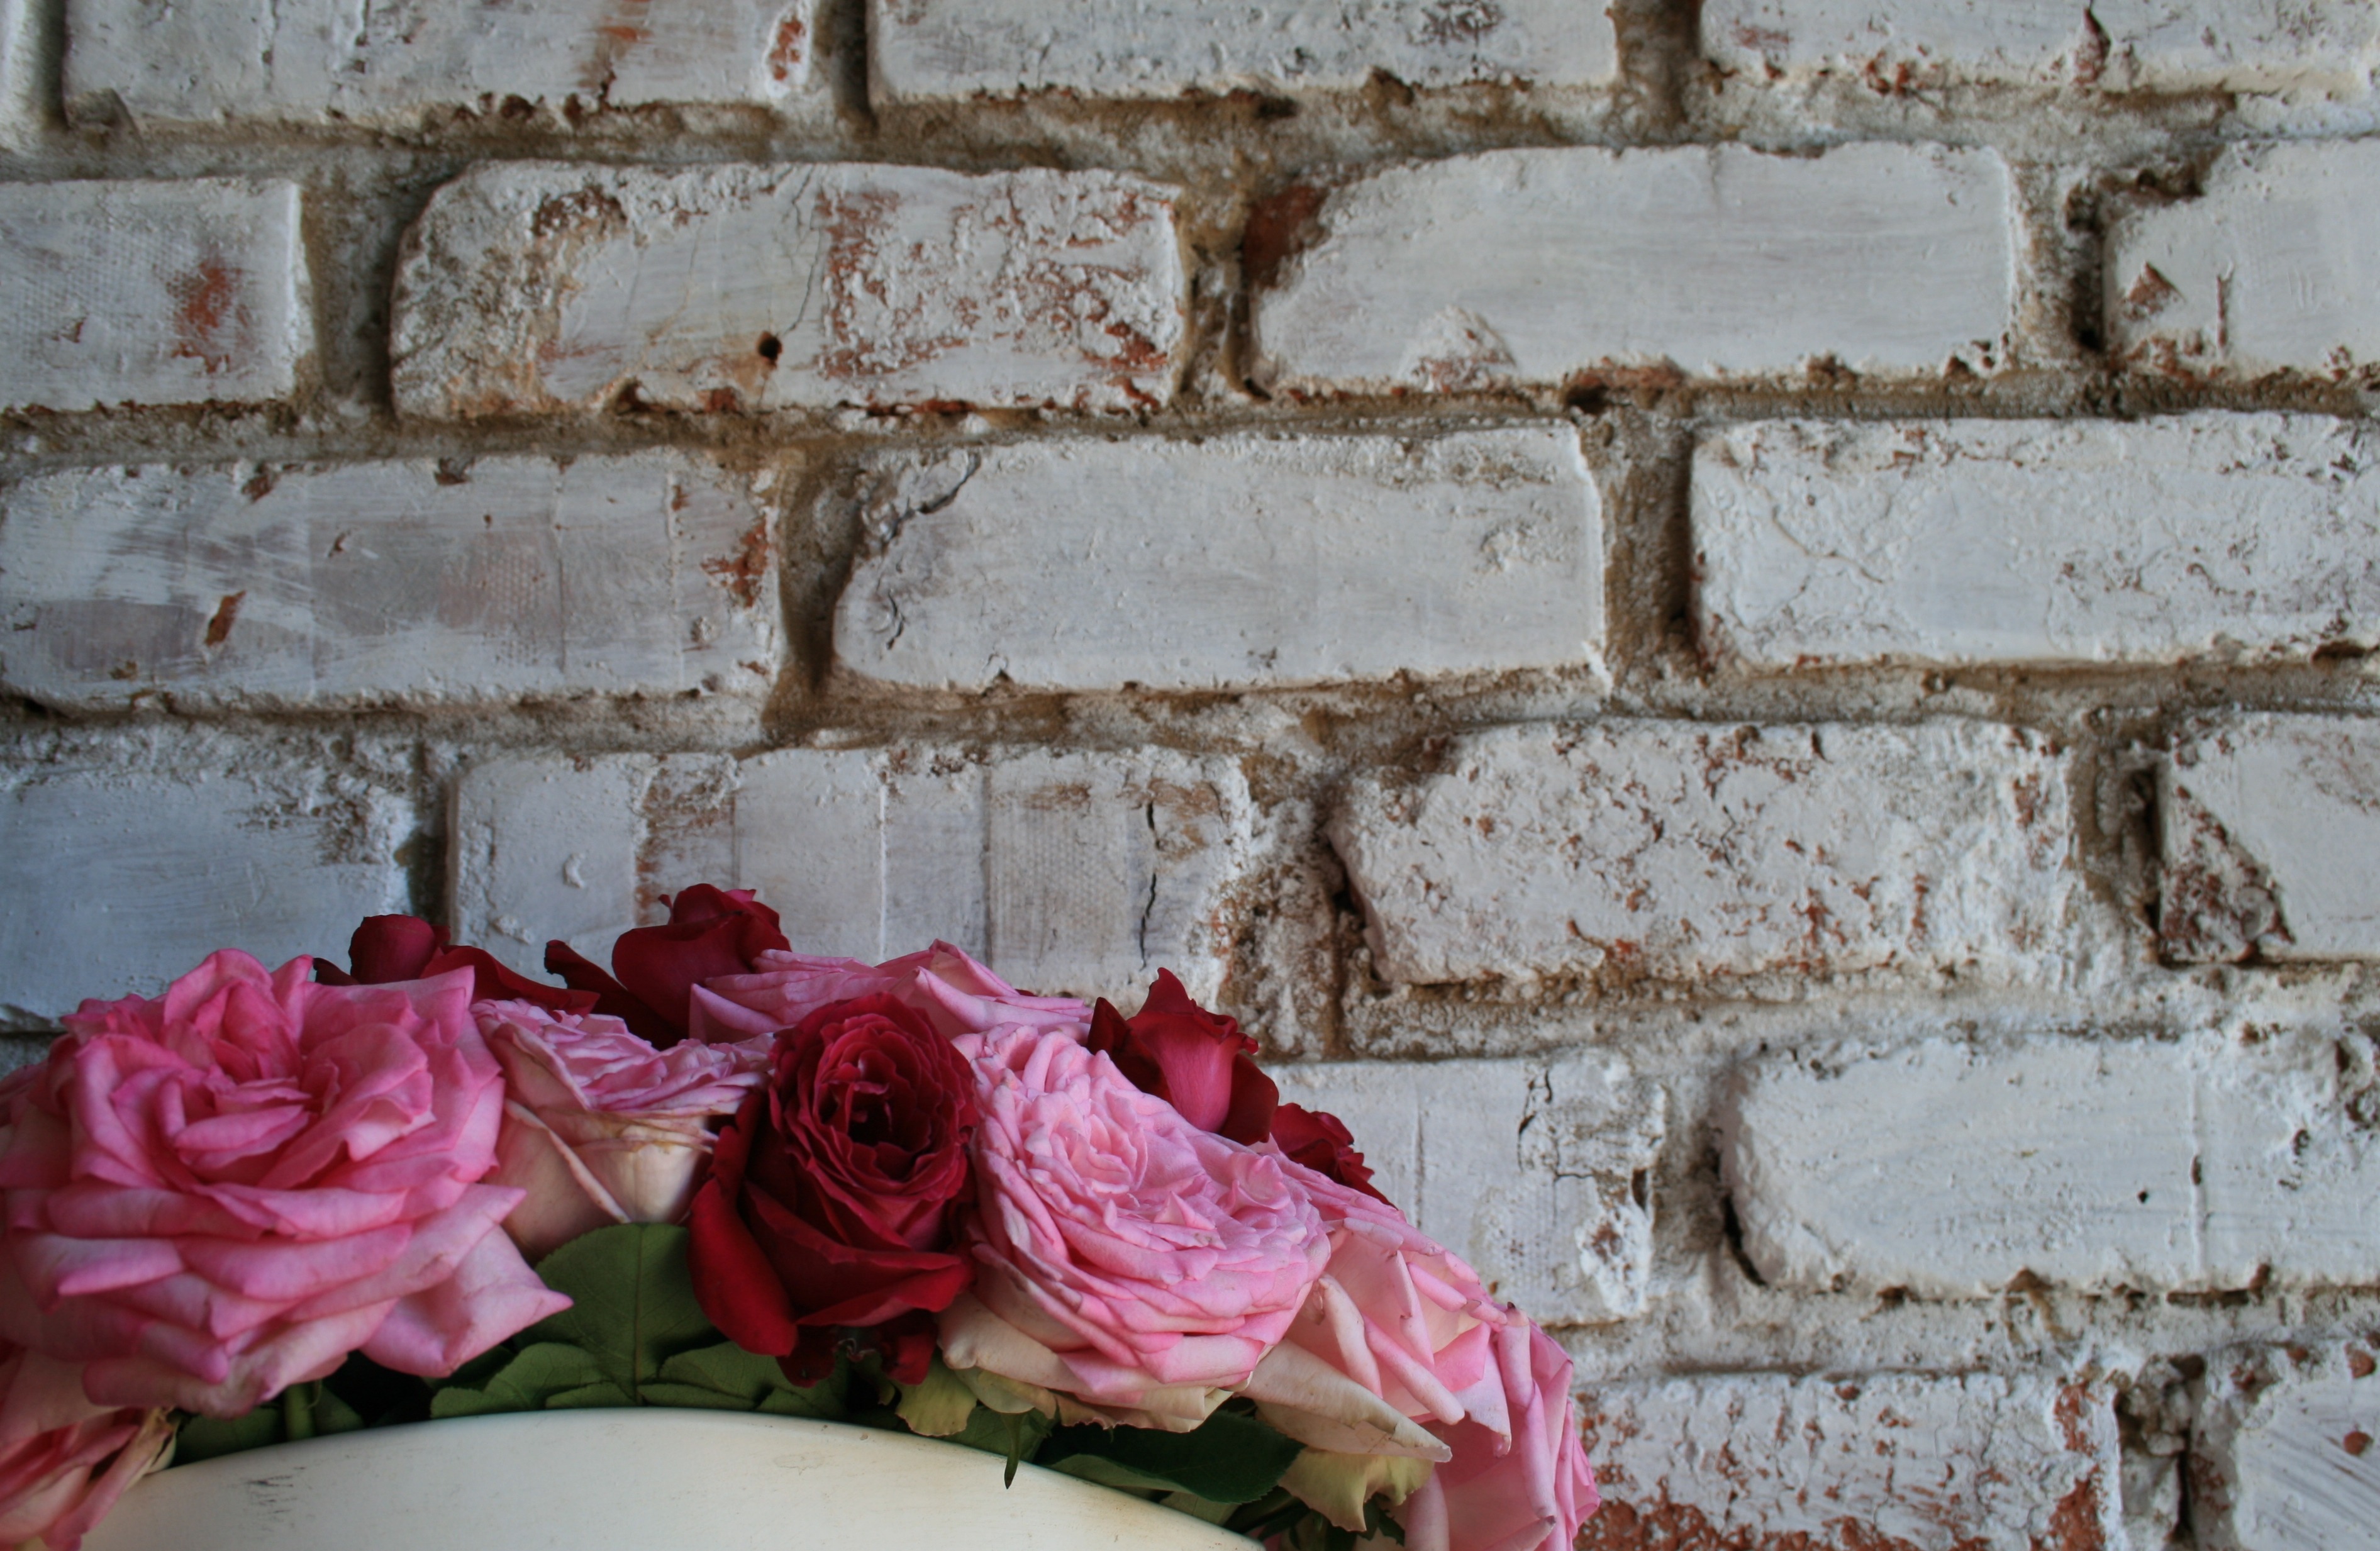
open, white, flower, window, wall, bowl, red, color, contrast, brick, roses, decorative, blooms, pinks